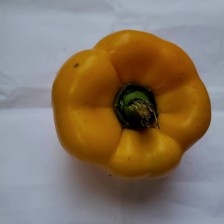
Label: capsicum